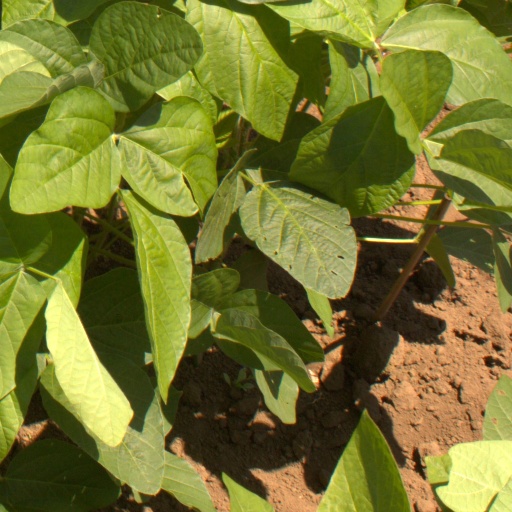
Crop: soybean